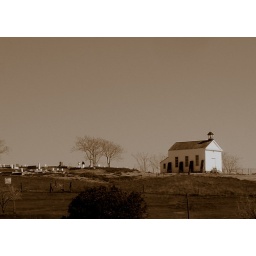
In this little town of Hornitos Ca., the church overlooks the entire town. It was built on the tallest hill in the town.